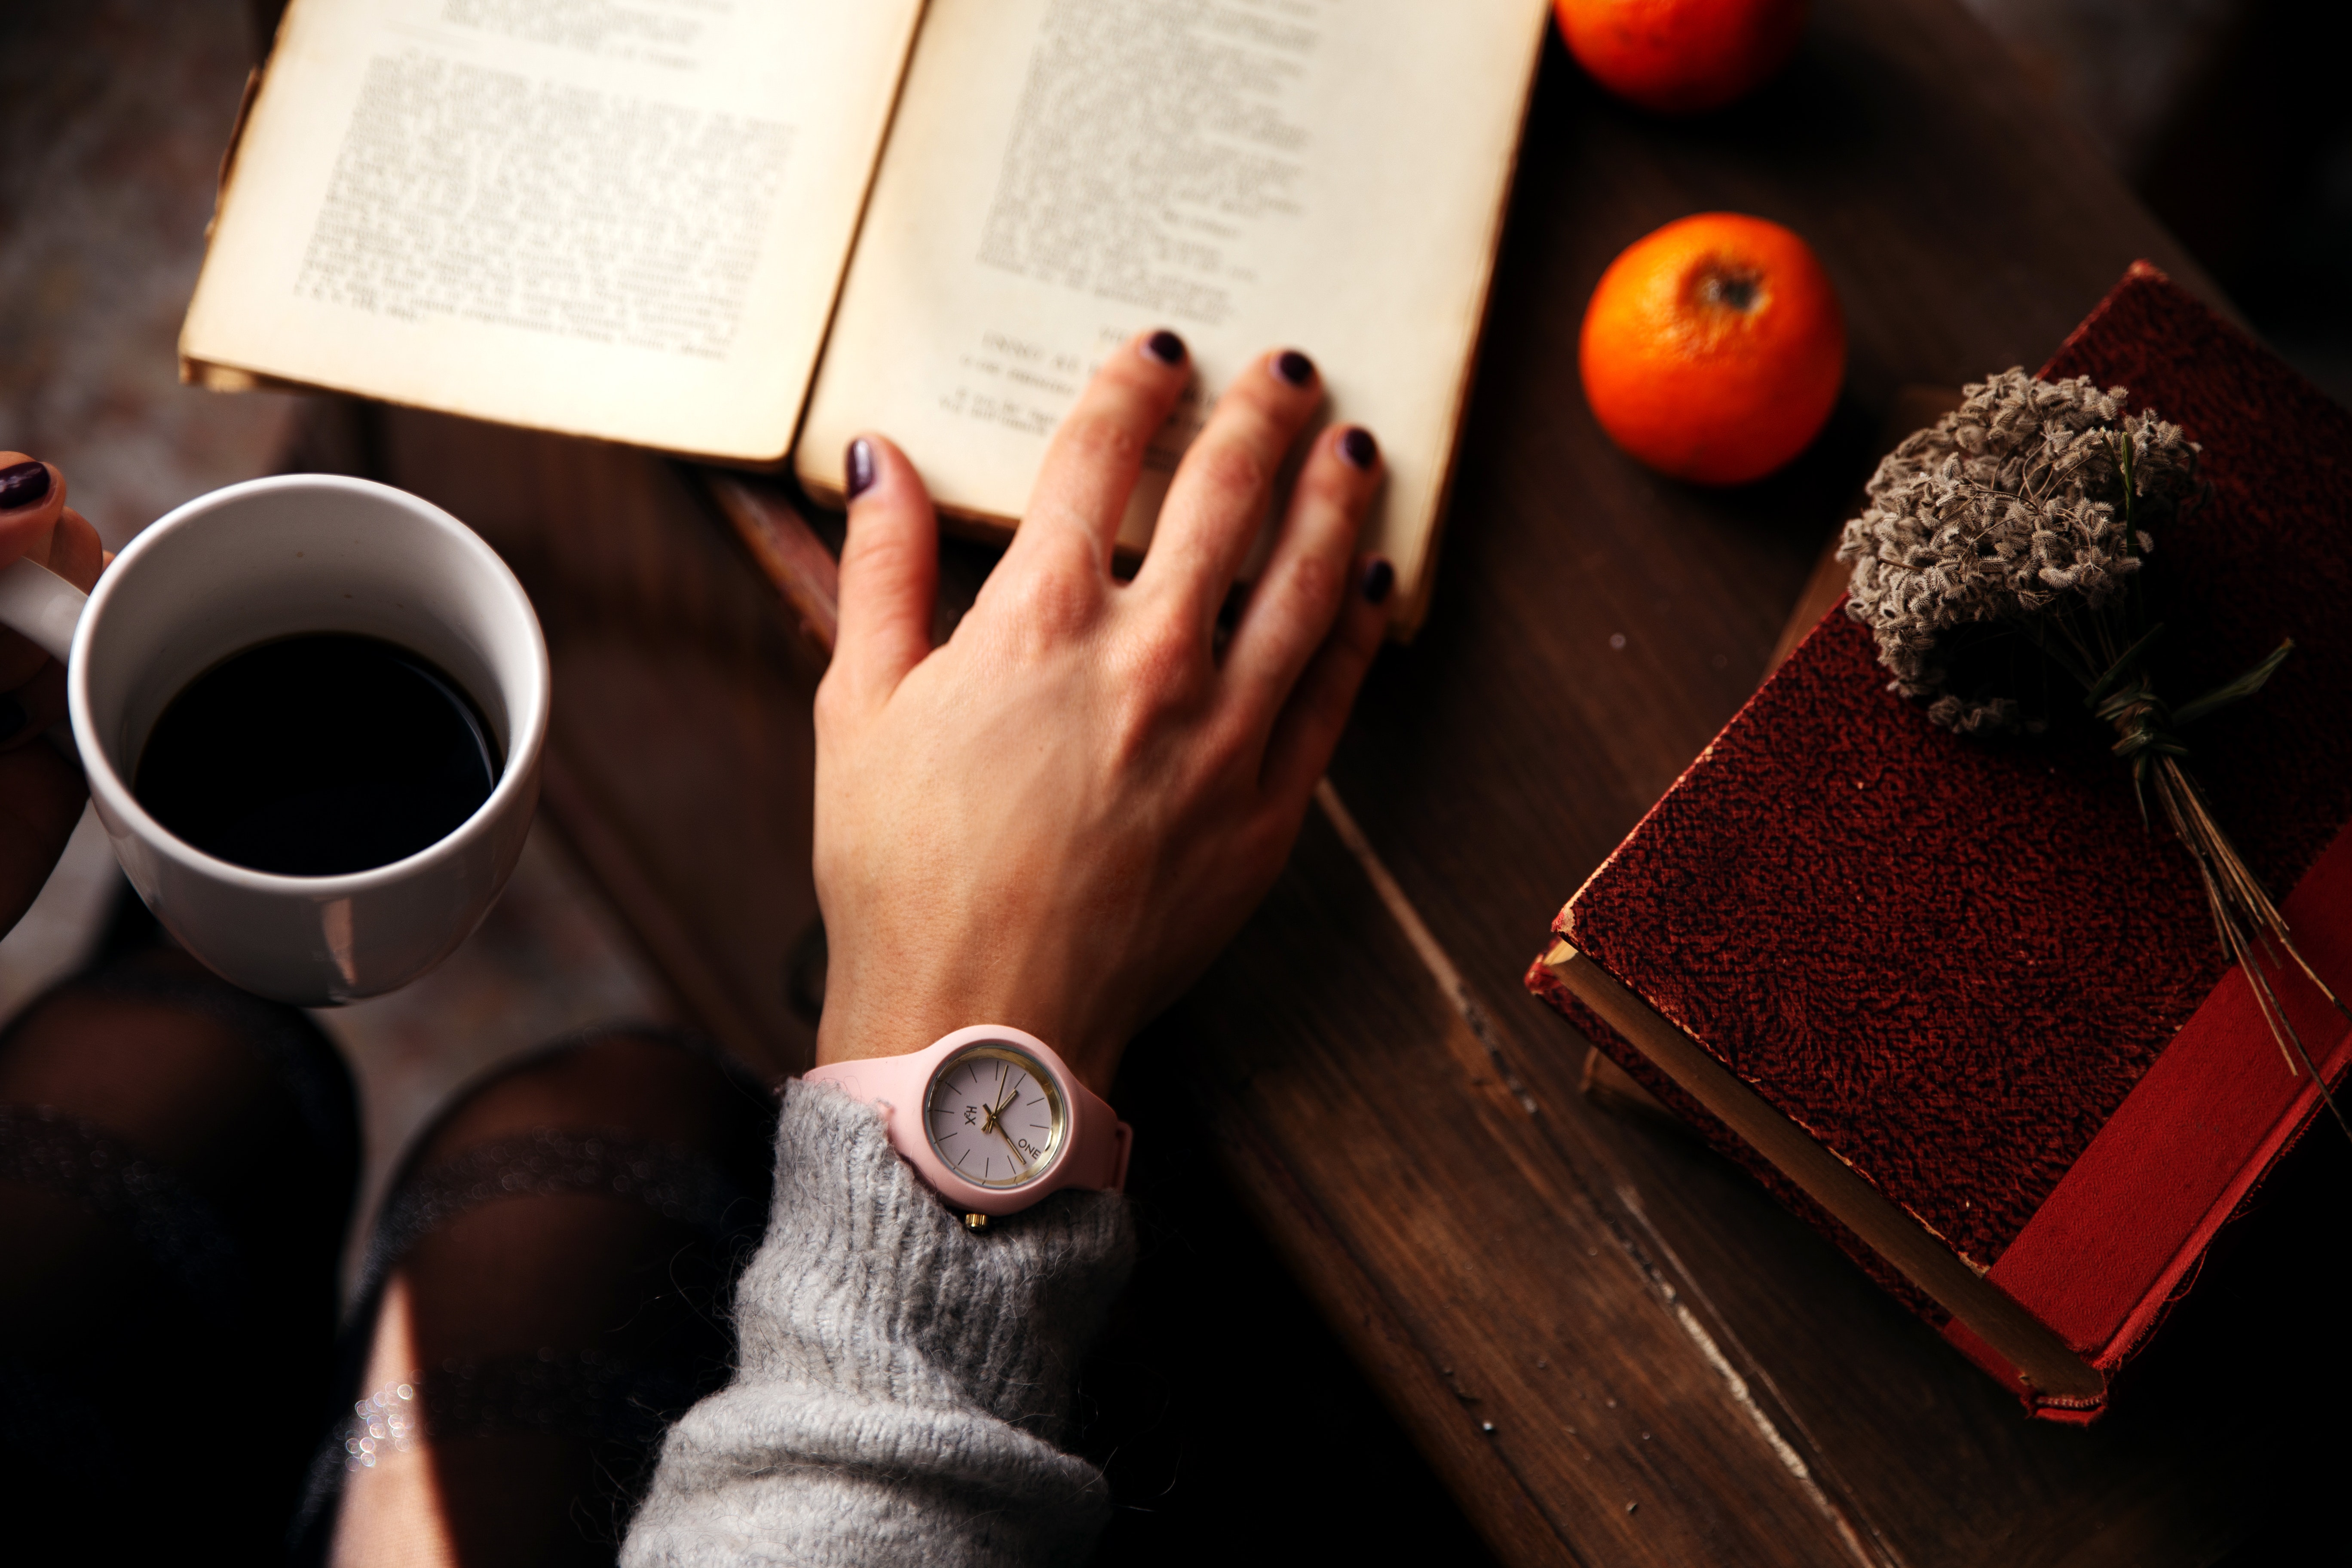
hand, drink, finger, still life photography, coffee cup, cup